Ashiq Qarib

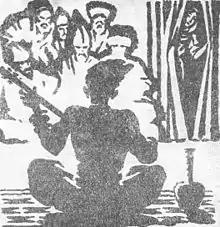
Ashiq Qarib

Ashiq Qarib (literally "the wandering ashik") is an anonymous romantic dastan, composed not earlier than the 16—17th centuries and popular in Transcaucasia and Central Asia. The verses, which are incorporated into the prose, are ascribed to the eponymous hero, a wandering Ashik who began his journeys with worldly love and attains wisdom by travelling and learning then achieving sainthood. The original Azerbaijani version was first recorded by Mikhail Lermontov in 1837 and was published in 1846. In 1915 Azerbaijani composer Zulfugar Hajibeyov wrote an opera "Ashiq Qarib".